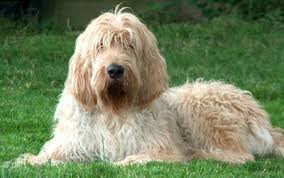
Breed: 217-n000014-otterhound